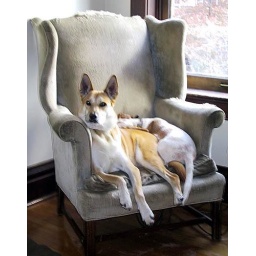
Sasha and Homer share a chair by the window